Rallying in Italy

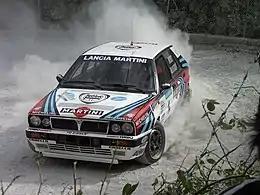
Miki Biasion became the World Rally Champion twice with Lancia Delta Integrale.

Rallying in Italy is a fairly well-practiced motorsport. Italian drivers have become the World Rally Champions twice in history; both were Miki Biasion in the years 1988 and 1989. In 1977, Sandro Munari won the FIA Cup for Drivers (unofficial World Rally Championship Drivers' champion). Italians have also achieved 30 rally wins, the last of which with Piero Liatti at the Monte Carlo Rally in 1997.